Sheba

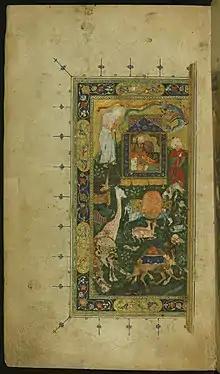
Illustration in a Hafez frontispiece: Bilqis enthroned, under a flying simurgh (c. 1539)

The second Sabaean urban center was Sirwah. The two cities are connected by an ancient road. A wall had been built around Sirwah by the 10th century BCE. Much smaller than Marib, the city of Sirwah is 3.8 hectares in size, but it is archaeologically well-understood. The main buildings at the site are administrative and sacred buildings. Some buildings demonstrate that Sirwah acted as a transshipment point for trade goods. Legal documents show that Sirwah engaged in trade with Qataban to the southeast and the highlands around Sanaa to the west. Despite the urban area being limited, a significant portion of the space was allocated to sacred buildings. This has led some people to think that Sirwah acted as a religious center. The Great Temple of Almaqah is the most notable one, besides which, four other sacred buildings are known. One of these buildings was probably devoted to the female deity Atarsamain. Yada'il Darih, already a temple builder at the Awwam Temple in Marib, also fundamentally remodelled the Alwaqah Temple in the mid-7th century BCE. Inside the temple, in the area that is most cultically important, stands two parallel monumental inscriptions recording the lifetime achievements of two rulers: Yatha' Amar Watar and Karib'il Watar, who reigned in the late 8th and early 7th centuries BCE. The description in these records begins with comments on sacrifices made to the Sabaean deities, and then mostly delve into military campaigns in meticulous detail. At the end, the inscriptions record purchases of cities, landscapes, and fields.